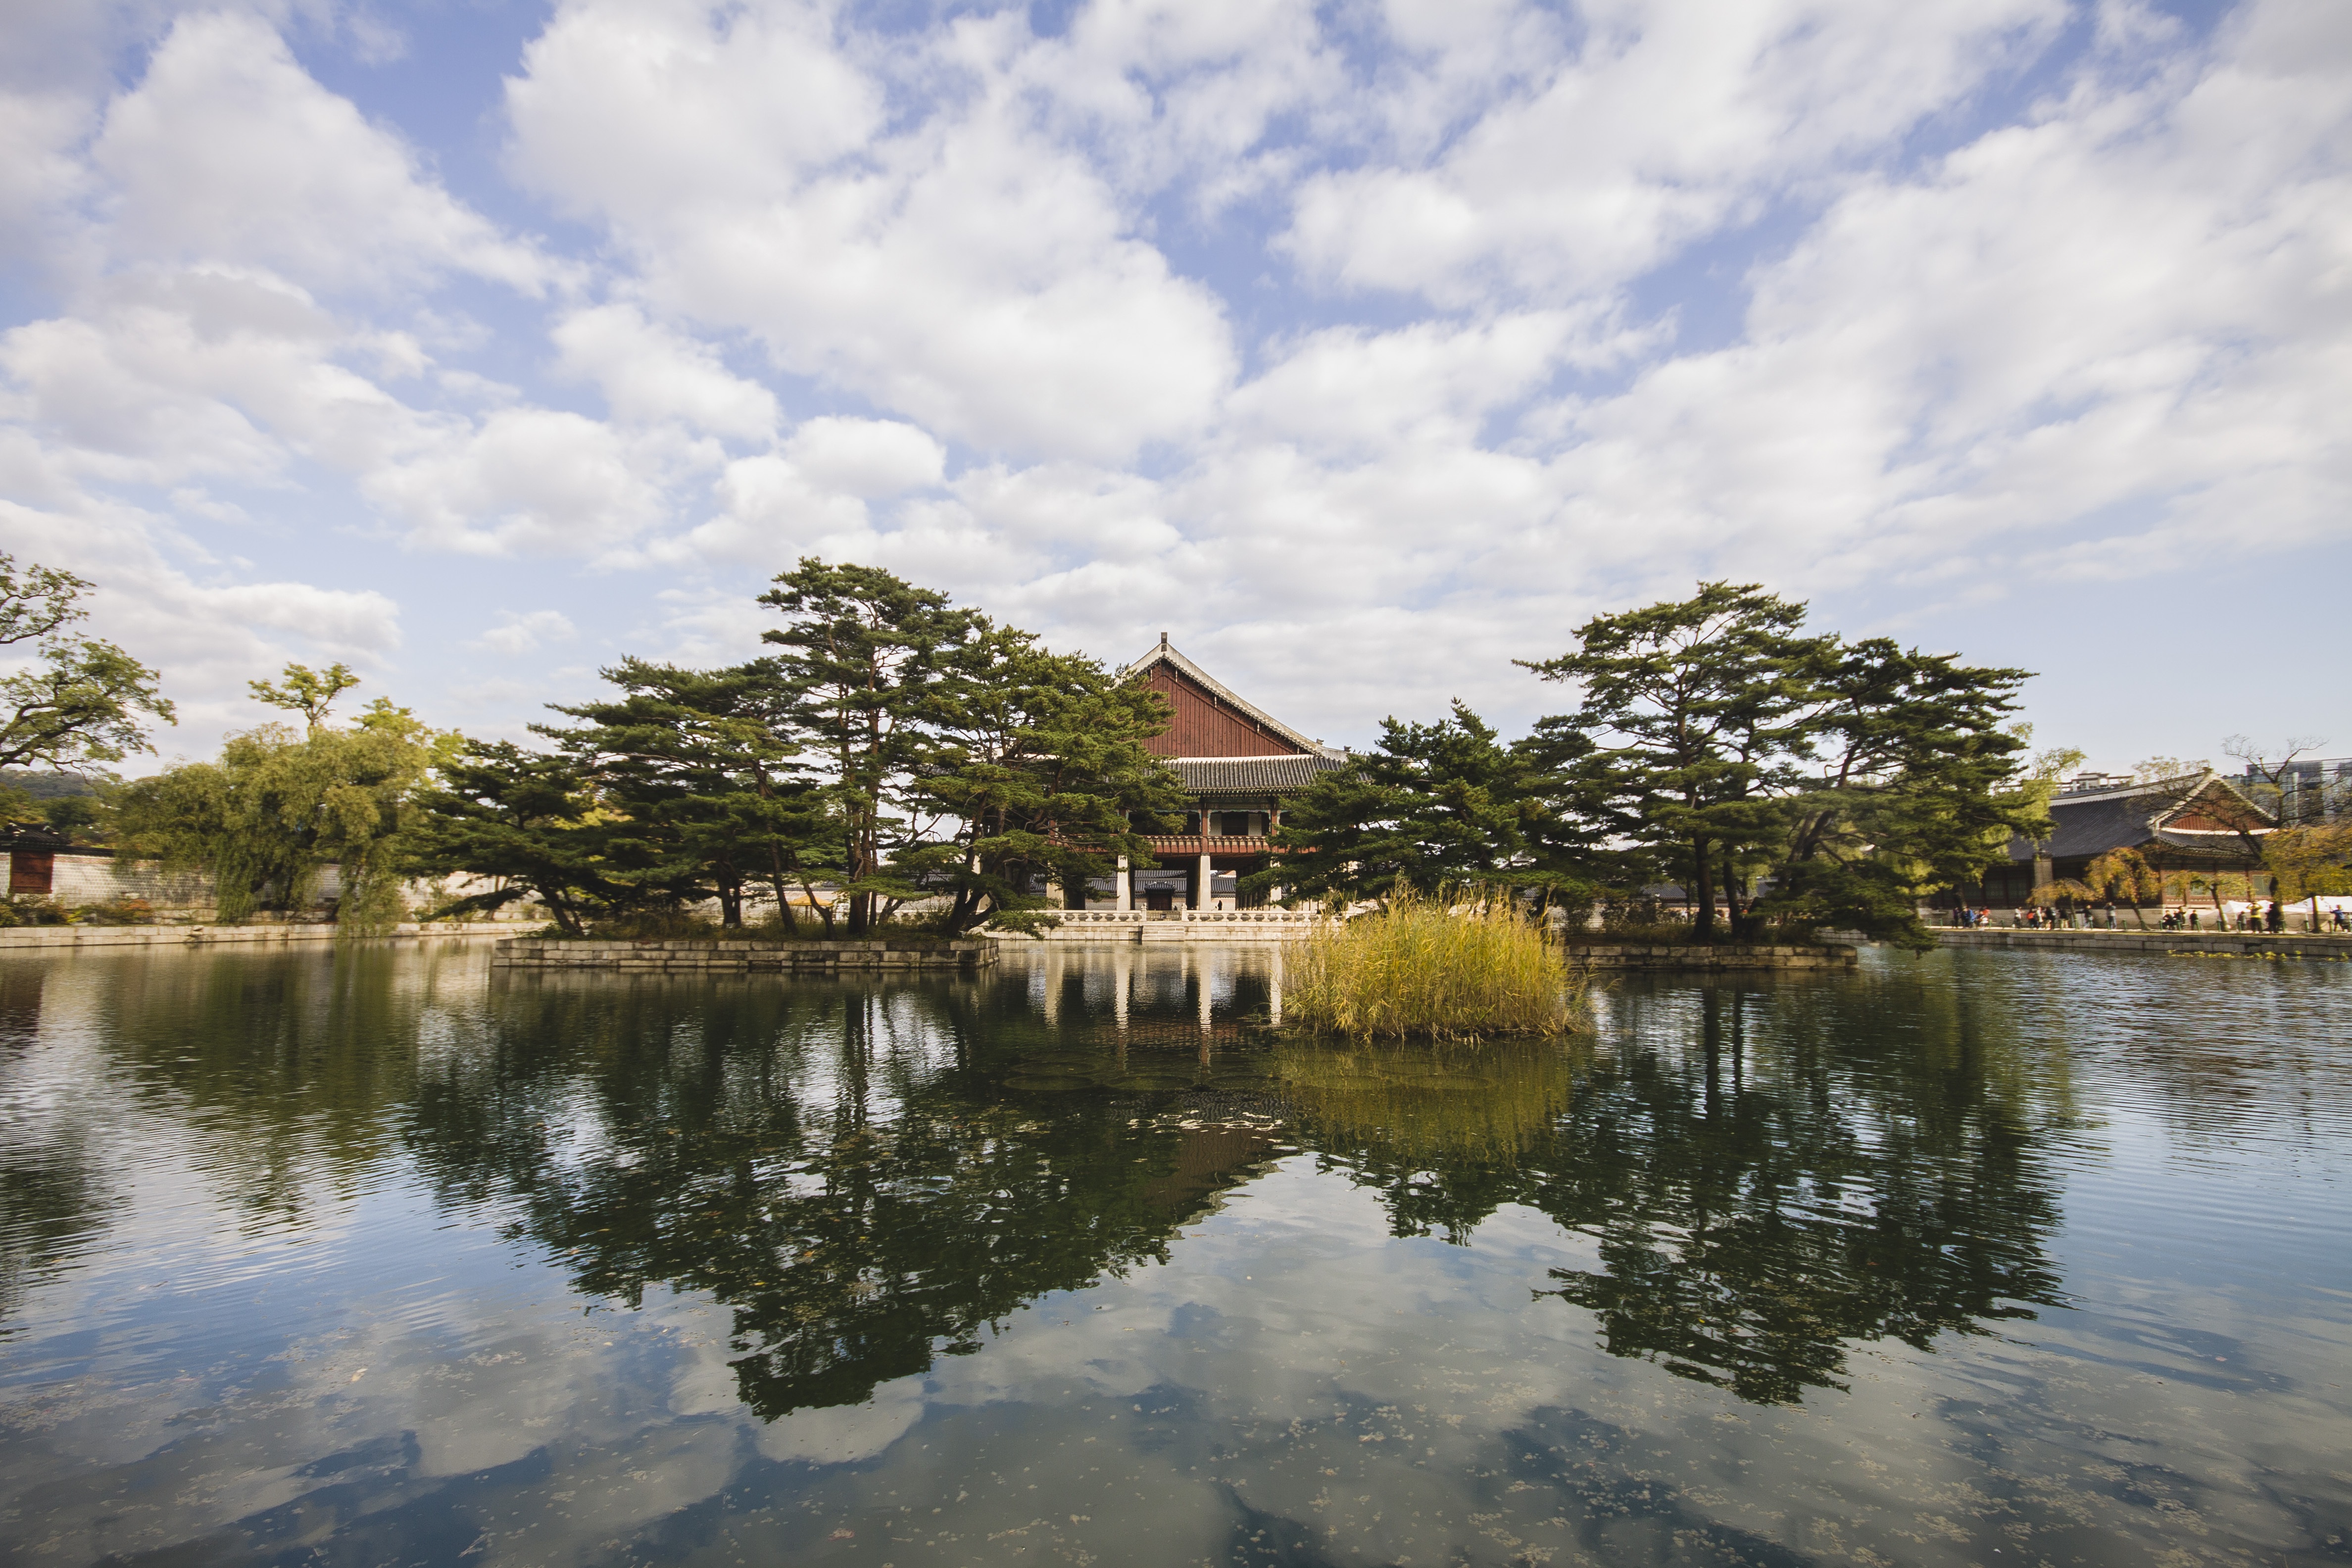
tree, water, architecture, structure, sky, lake, building, palace, river, vacation, travel, pond, asian, reflection, scenic, peaceful, scenery, buddhism, religion, asia, ancient, landmark, reservoir, attraction, historic, tourism, waterway, zen, body of water, south, clouds, korea, design, temple, boating, reflections, shrine, culture, famous, heritage, oriental, traditional, seoul, korean, south korea